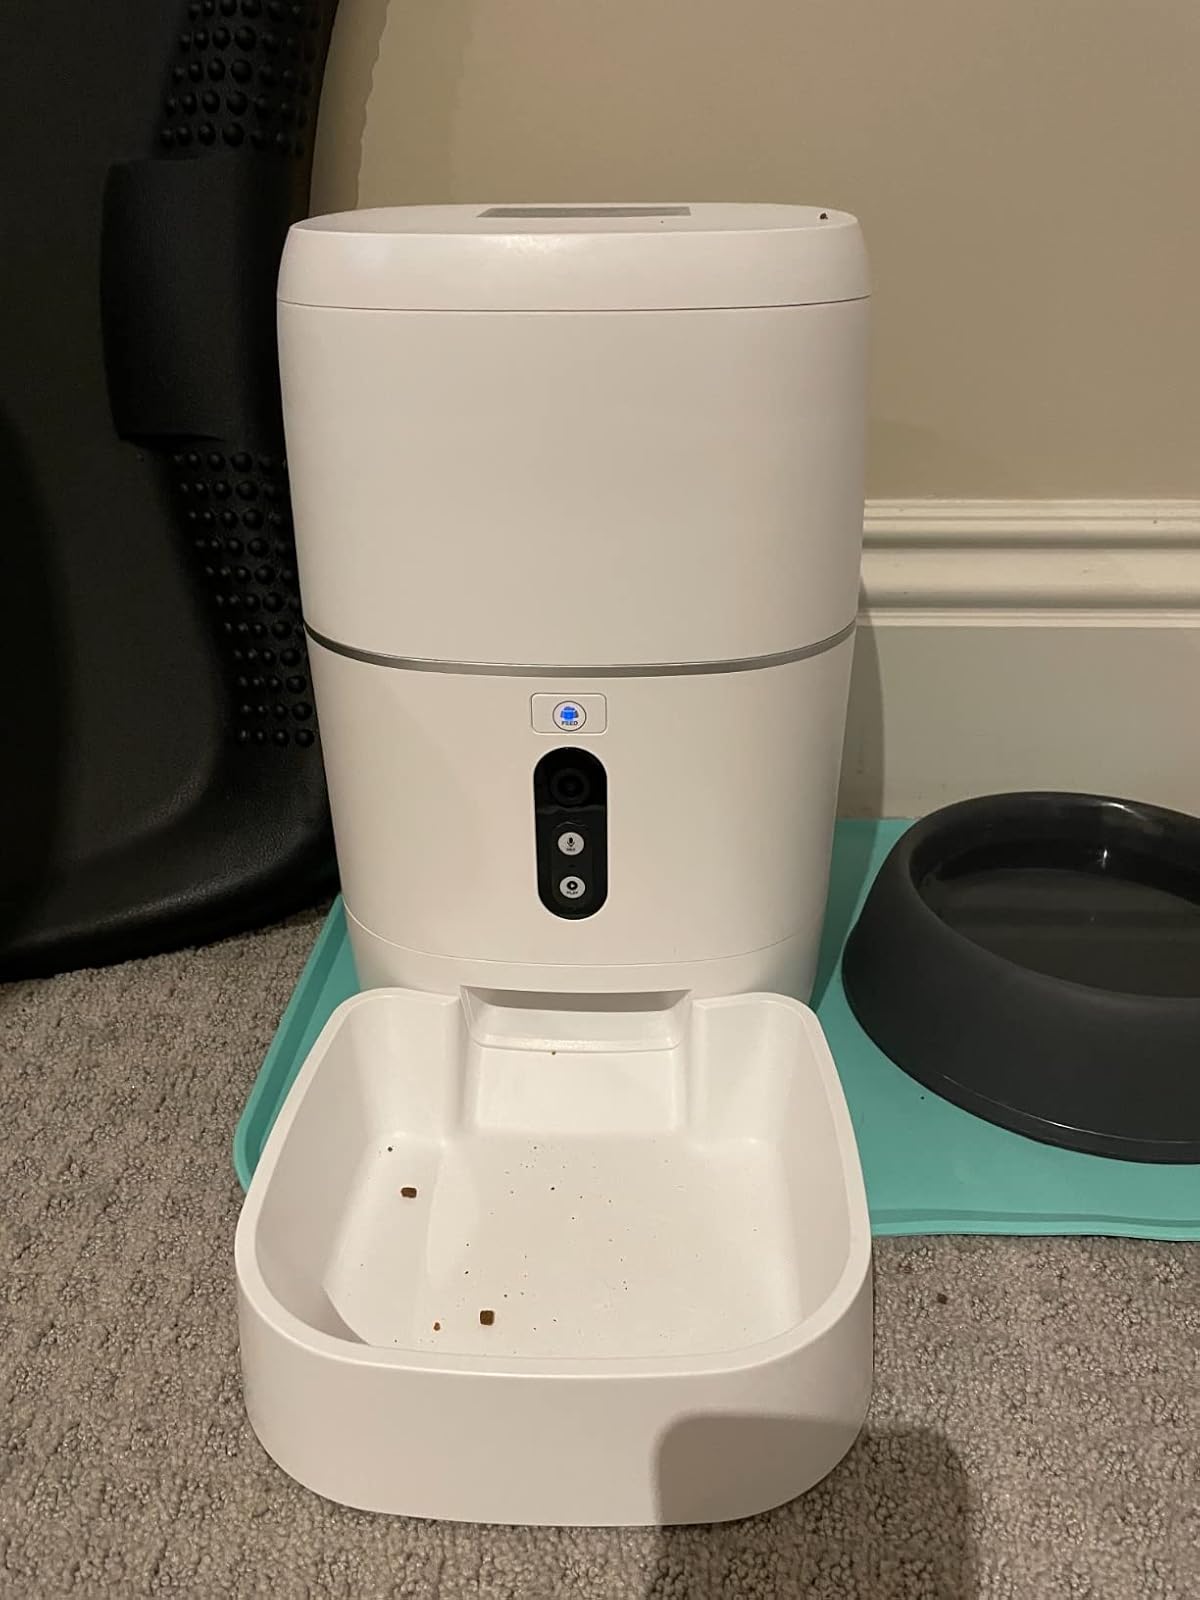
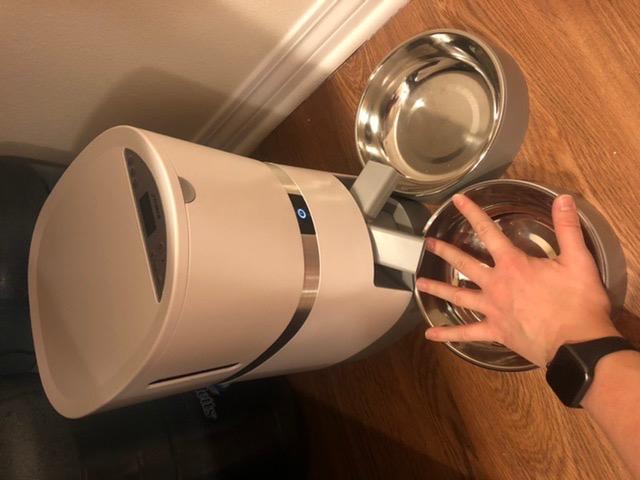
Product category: items_feeder
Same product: no